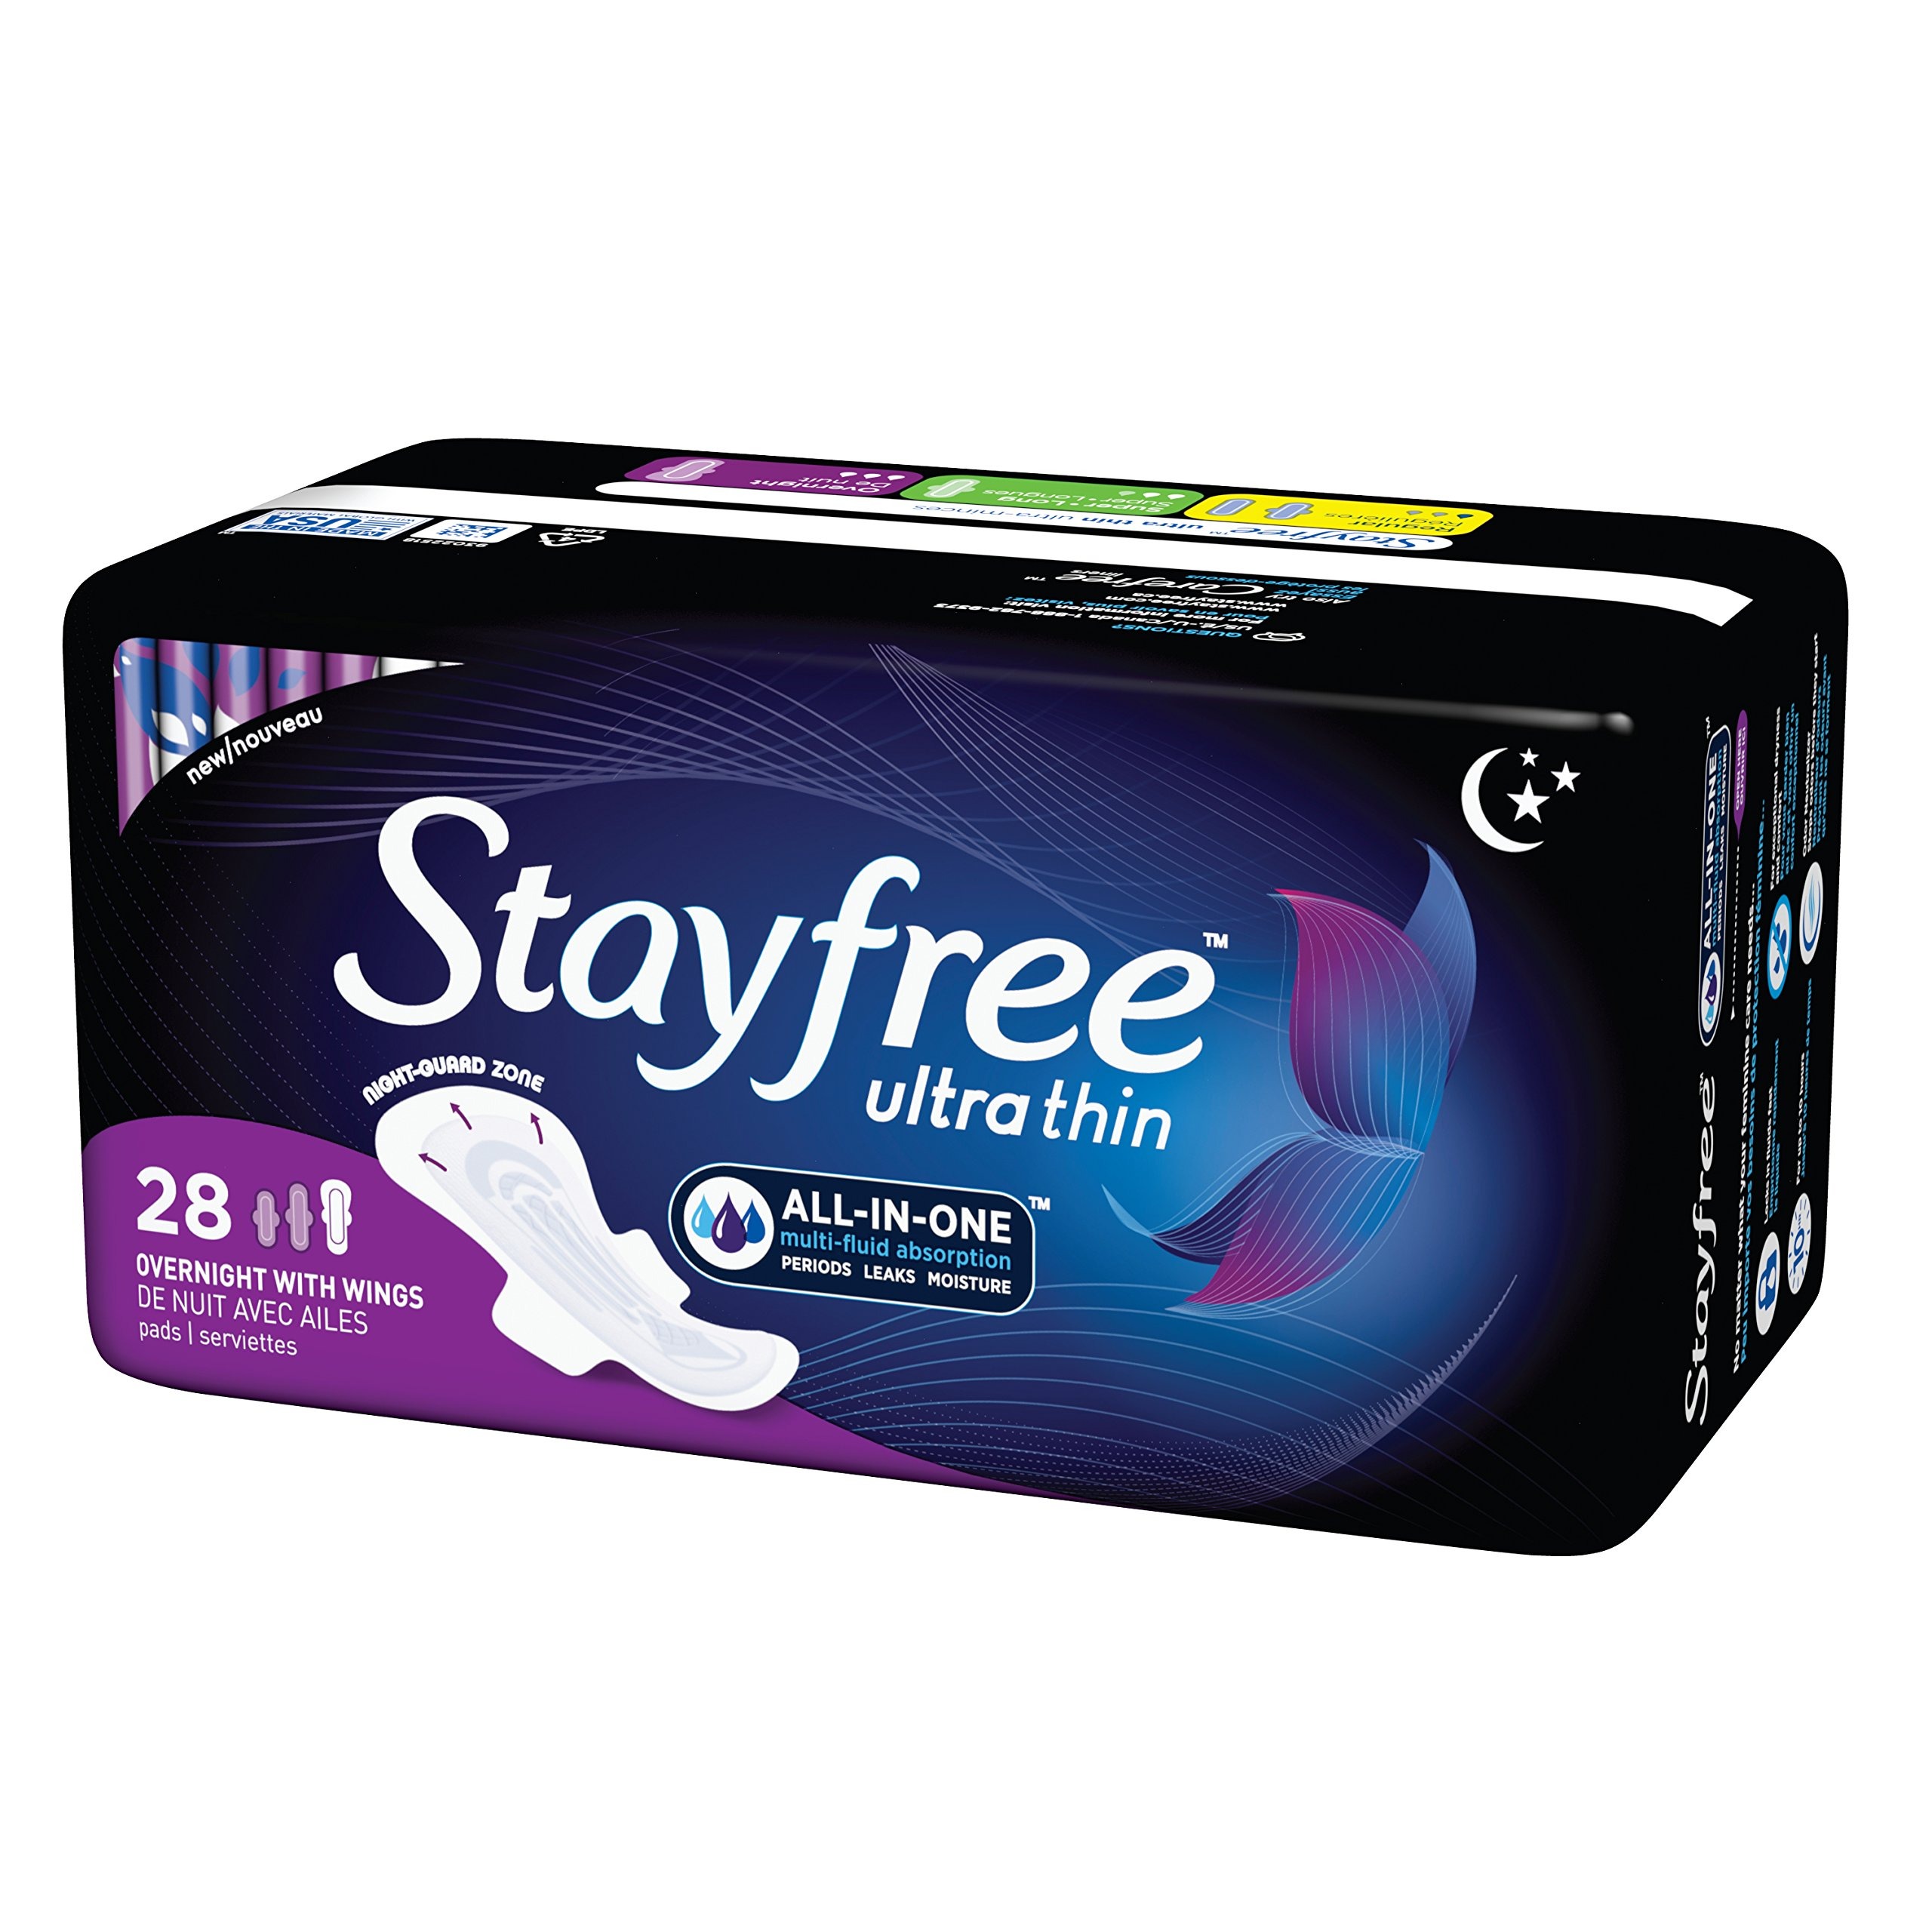
Item Name: Stayfree Ultra Thin Overnight Pads with Wings, For Women, Reliable Protection and Absorbency of Feminine Moisture, Leaks and Periods, 28 count
Bullet Point 1: ALL-IN-ONE ABSORPTION for all your feminine hygiene needs from periods to leaks and everything in between
Bullet Point 2: OVERNIGHT PROTECTION for even heavy menstrual periods, discharge, and perspiration to help you wake up feeling more comfortable
Bullet Point 3: NIGHT GUARD ZONE with extra wide coverage help protect against leaks from front-to-back and side-to-side so you can worry less and focus on a good night’s sleep
Bullet Point 4: FLEXIBLE FIT DESIGN allows you to move freely while you sleep and still helps to keep you protected from leaks
Bullet Point 5: NEUTRALIZES ODORS so you can wake up with confidence without changing your routine
Value: 28.0
Unit: Count

Price: 16.22